War of the Breton Succession

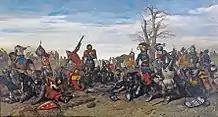
A 19th-century painting depicting the "combat of the thirty" (Octave Penguilly L'Haridon, 1857)

Edward III signed the Treaty of Westminster on 1 March 1353, accepting Charles of Blois as Duke of Brittany if the latter undertook to pay a ransom of 300,000 crowns, and that Brittany signed a treaty of alliance "in perpetuity" with England; this alliance was to be sealed by the marriage of the Montfortist claimant John of Montfort (son of the earlier John of Montfort) with Edward's daughter Mary. The marriage required the approval of the King of France and a papal dispensation. Charles de la Cerda, the Constable of France, negotiated the deal, but Charles II of Navarre, who needed to continue the war between England and France to maintain his own power, decided to intervene by assassinating the Constable. He then switched his support to France in exchange for territory. The treaty was negated, but Charles of Blois had been freed, and returned to Brittany as Duke.